Turks in Germany

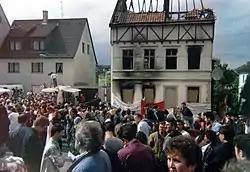
A demonstration condemning the neo-Nazi attacks outside the house of the Turkish victims of the Solingen arson attack of 1993.

Turkish is the second most spoken language in Germany, after German. It was brought to the country by Turkish immigrants who spoke it as their first language. These immigrants mainly learned German through employment, mass media, and social settings, and it has now become a second language for many of them. Nonetheless, most Turkish immigrants have passed down their mother tongue to their children and descendants. In general, Turkish Germans become bilingual at an early age, learning Turkish at home and German in state schools; thereafter, a dialectal variety often remains in their repertoire of both languages.